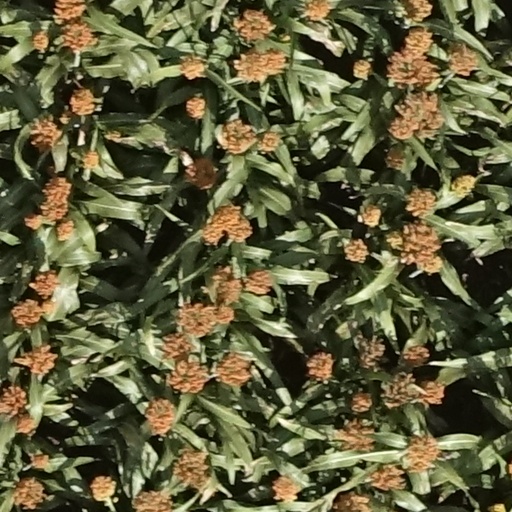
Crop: sorghum